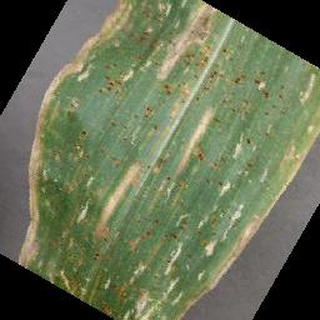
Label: corn_cercospora_leaf_spot